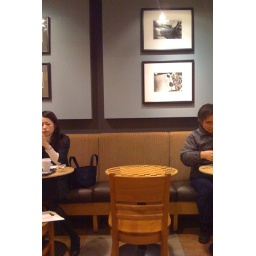
Japanese man clips his nails all over the table and floor in Starbucks <gag -weep>